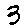
Label: 3